Refugees (1933 film)

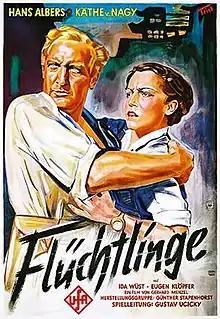
German film poster

Refugees (German: Flüchtlinge) is the 1933 German drama film, directed by Gustav Ucicky and starring Hans Albers, Käthe von Nagy, and Eugen Klöpfer. It depicts Volga German refugees persecuted by the Bolsheviks on the Sino-Russian border in Manchuria in 1928.